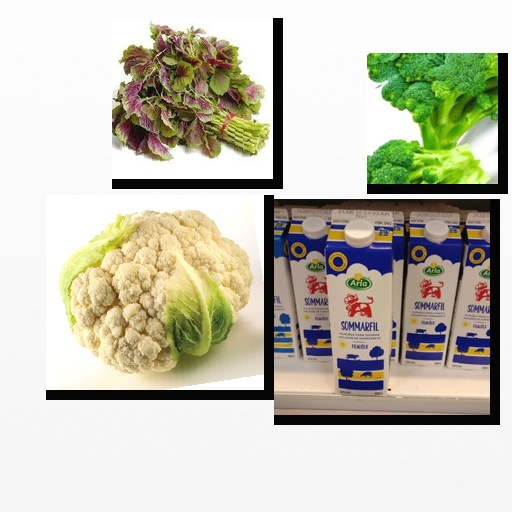
Food items: cauliflower, sour_milk, amaranth, broccoli